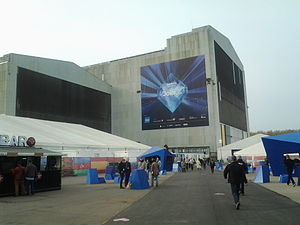
Eurovision-sagen / Budgetoverskridelser
B&W Hallerne den 6. maj inden den første semifinale.
Eurovision-sagen er en politisk sag affødt af omstændighederne, under hvilke Danmark i maj 2014 var vært for Eurovision Song Contest. DR besluttede at holde arrangementet i København, hvor B&W Hallerne dannede rammen om de tv-transmitterede shows.